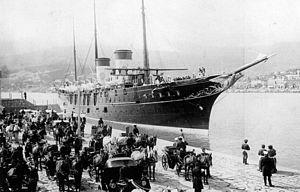
Yalta est une ville de Crimée.